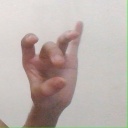
अक्षर: ओ